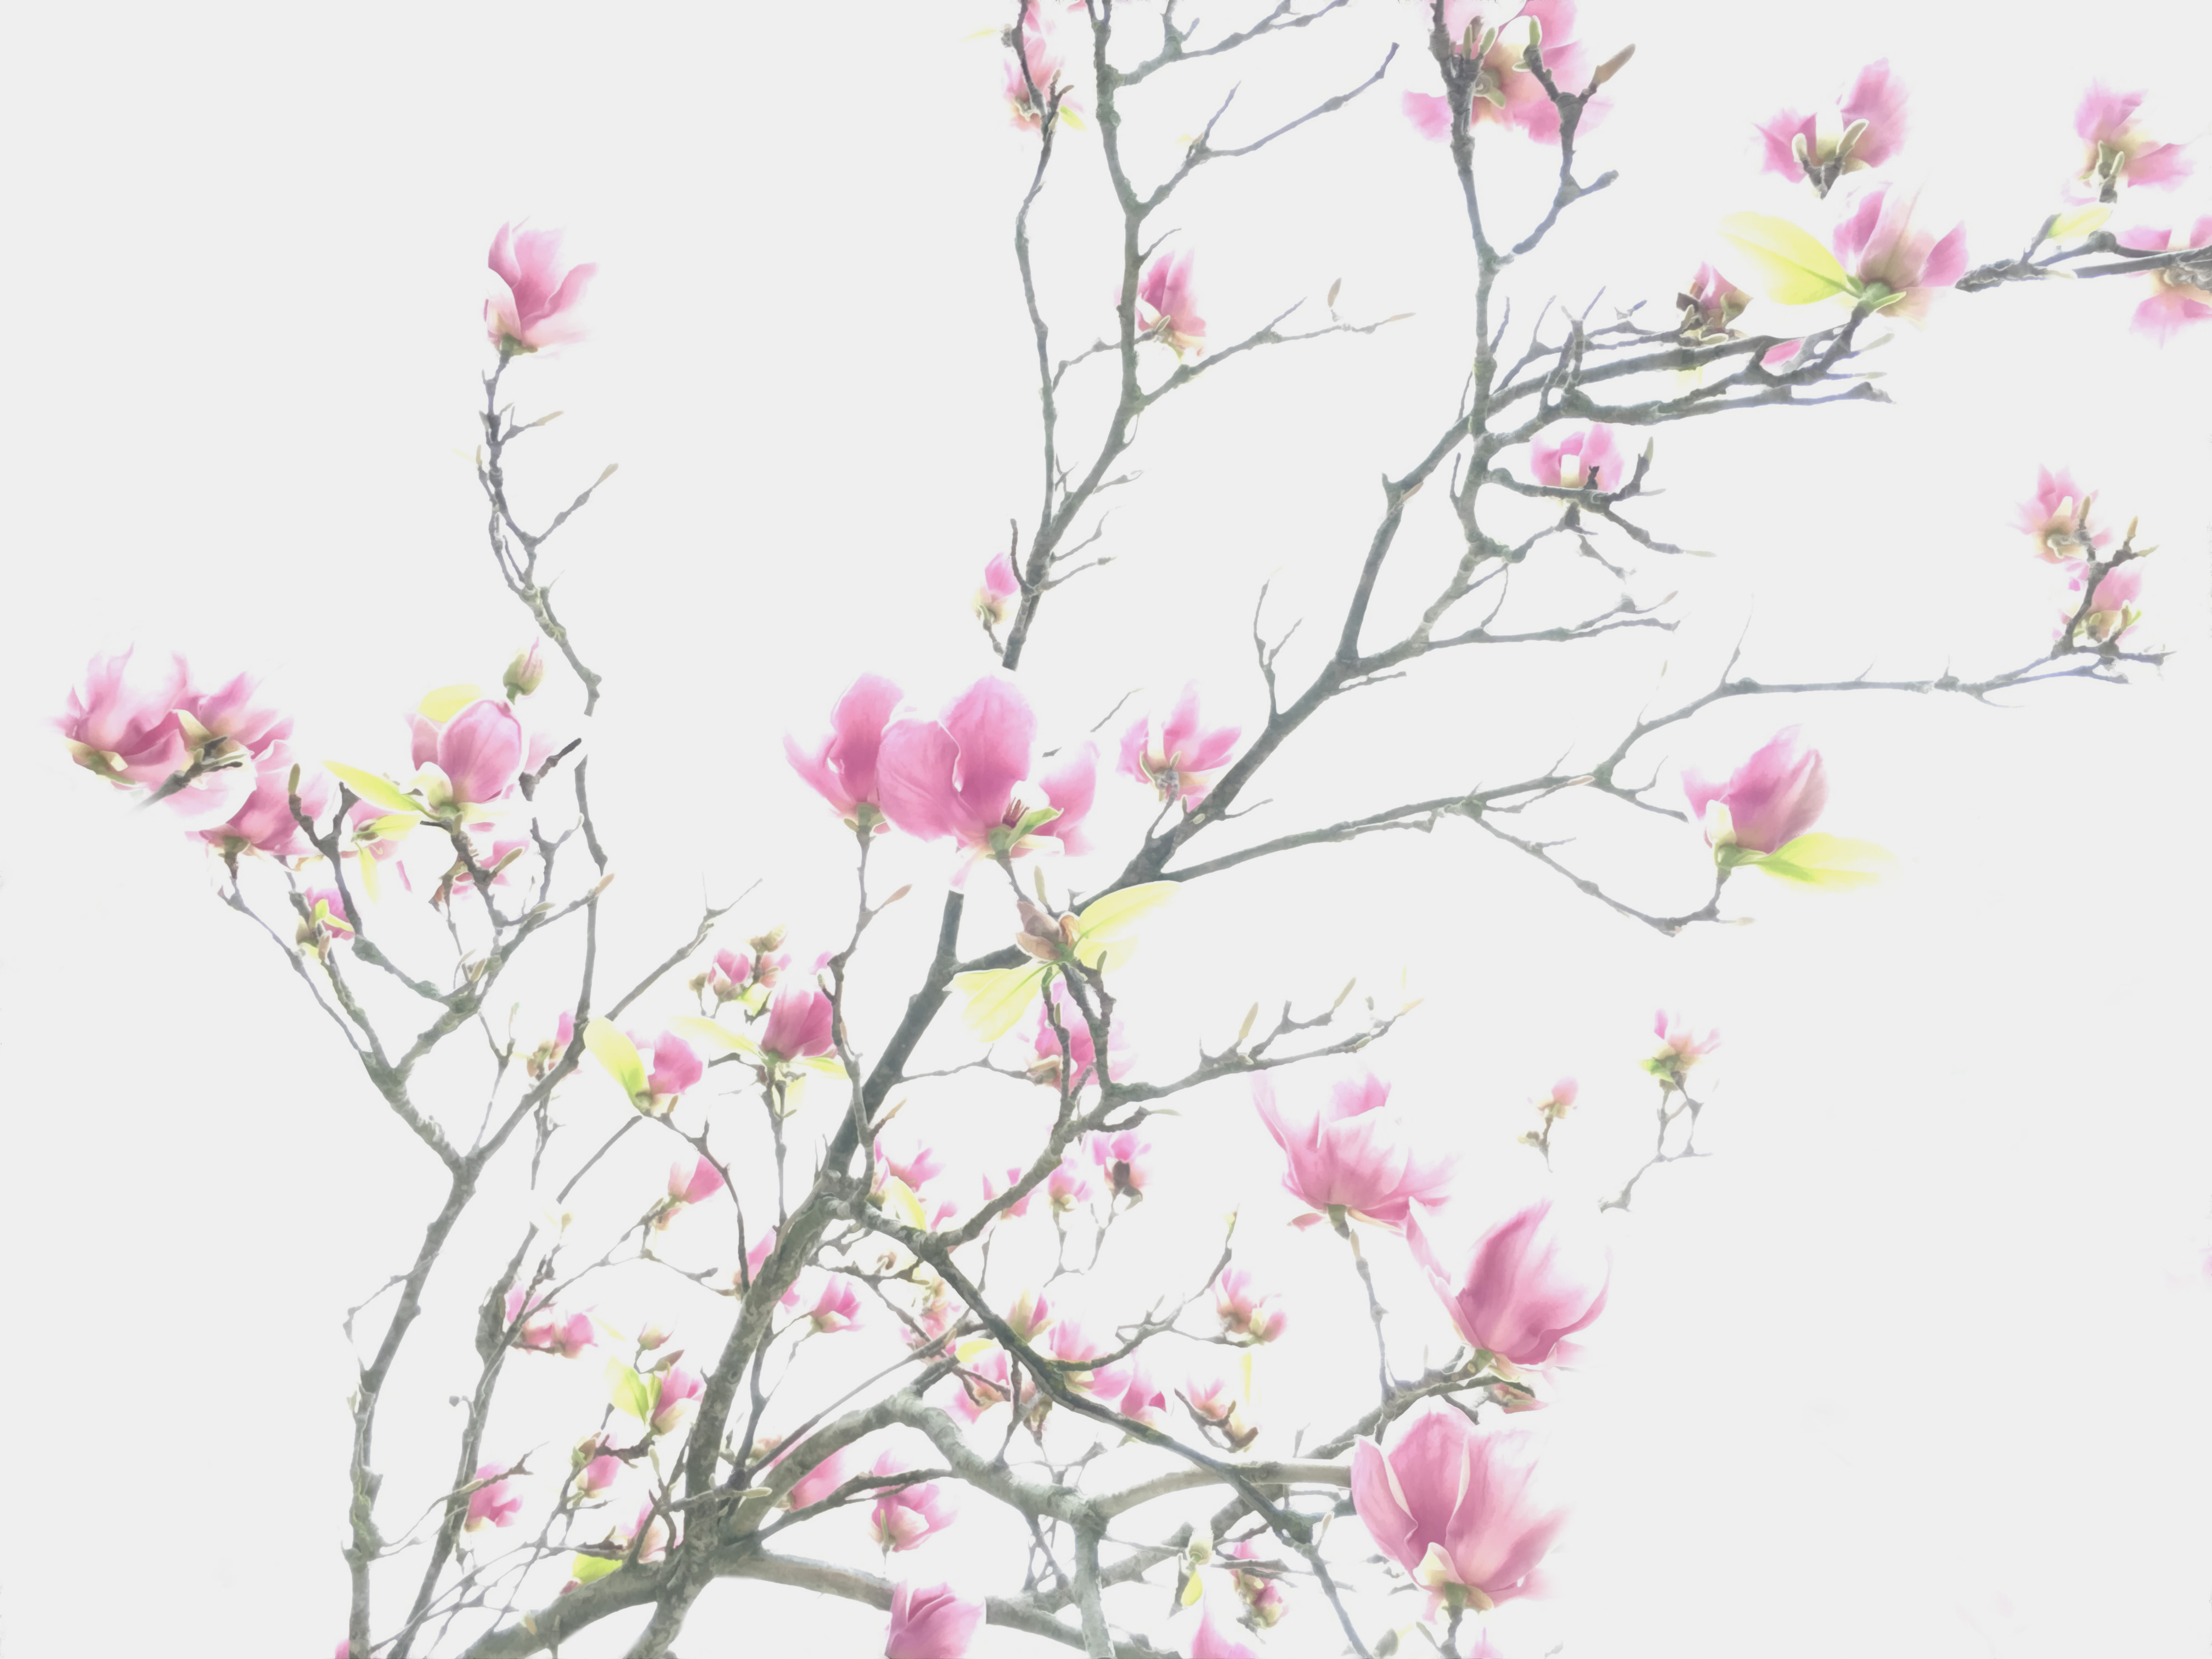
branch, blossom, plant, flower, petal, spring, produce, pink, cherry blossom, 2016, magnolia, 366, hss, sliderssunday, flowering plant, land plant